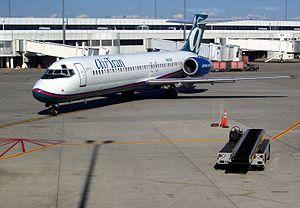
AirTran Airways était une compagnie aérienne à bas prix américaine, filiale de AirTran Holdings basée à Orlando en Floride. AirTran effectuait plus de 700 vols chaque jour à travers la côte Est des États-Unis et le Middle West, dont 270 au départ d'Atlanta. C'était le plus grand opérateur de Boeing 717 au monde. Elle assurait des vols intérieurs et internationaux vers les États-Unis, le Mexique et la Caraïbe depuis sa principale plate-forme de correspondance de l'aéroport international Hartsfield-Jackson d'Atlanta.